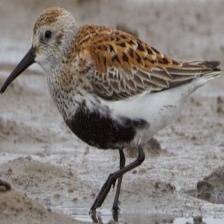
Species: DUNLIN
Scientific name: CALIDRIS ALPINA
ImageNet parent category: red-backed_sandpiper